Braja Kishore Tripathy

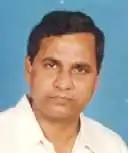
Portrait of Braja Kishore Tripathy

Braja Kishore Tripathy (born 25 September 1947) is an Indian politician who served as the member of the 14th Lok Sabha of India. He represented the Puri Lok Sabha Constituency of Orissa as a member of the Biju Janata Dal (BJD). He was a Cabinet Minister in NDA government in 13th Lok Sabha. He joined the Bharatiya Janata Party after resigning from BJD in 2009 and unsuccessfully contested the elections from the Puri Lok Sabha Constituency.